Glenn Kimber

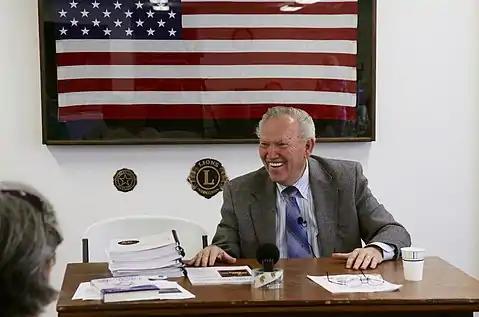

Glenn Kimber is an American author and educator. He founded Kimber Academy, a network of private schools, and is a prominent figure among U.S. homeschooling families.